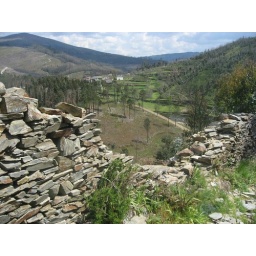
Looking back through a wall and over the river towards Nodar.